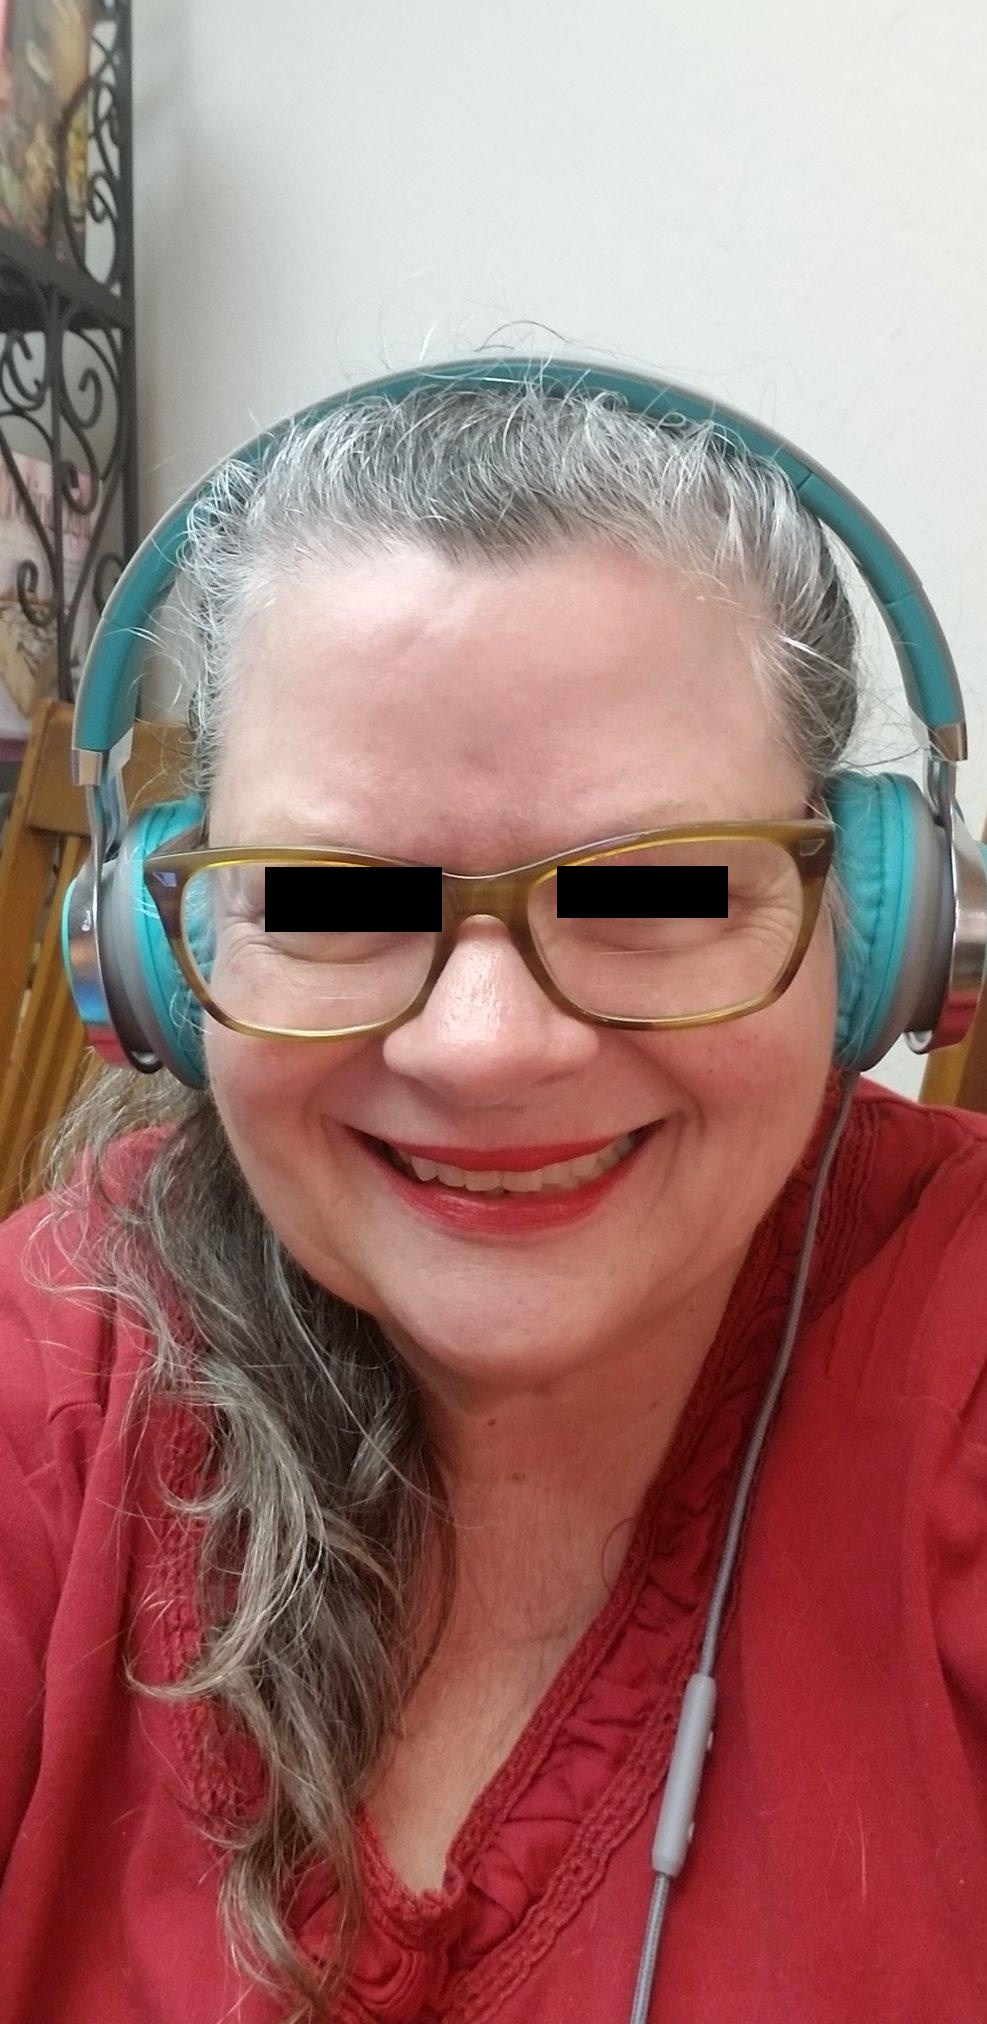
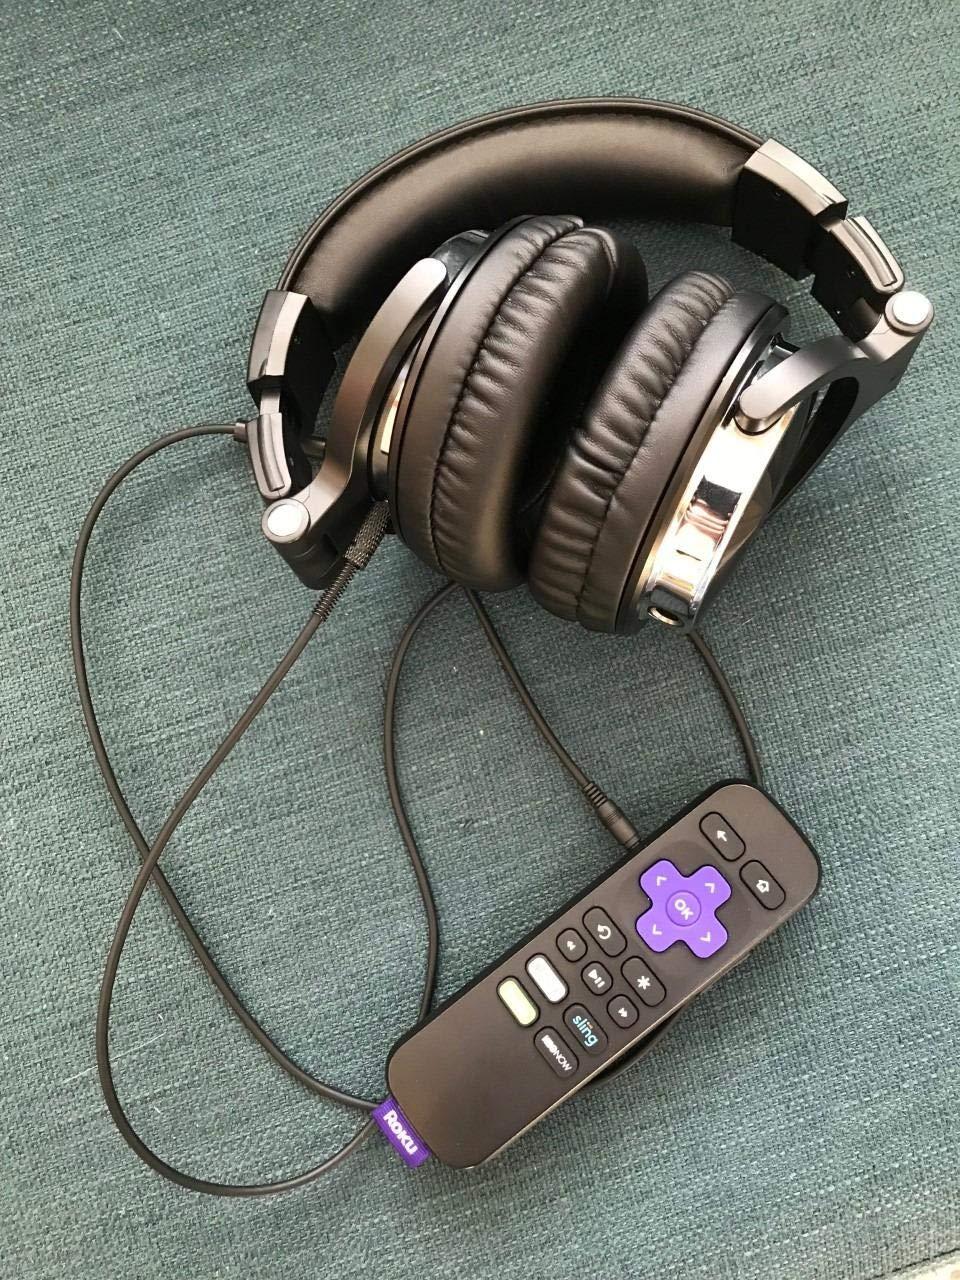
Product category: headphones
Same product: no